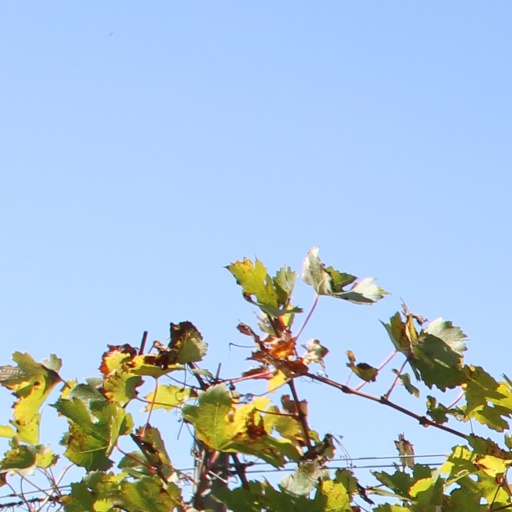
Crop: grape